Question: Please indicate a possible affordance area of the scissors that can be used for holding
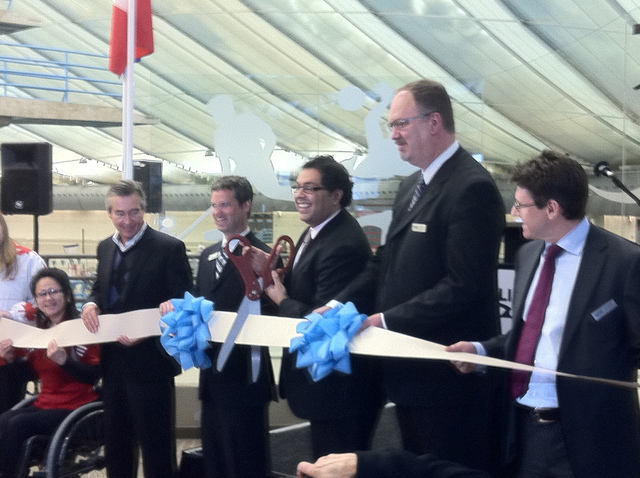
Answer: [220.5, 232.5, 295.5, 302.5]